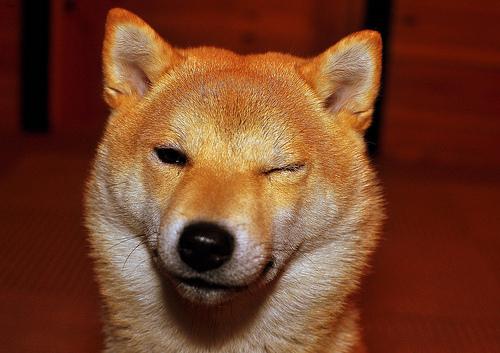
Breed: shiba inu